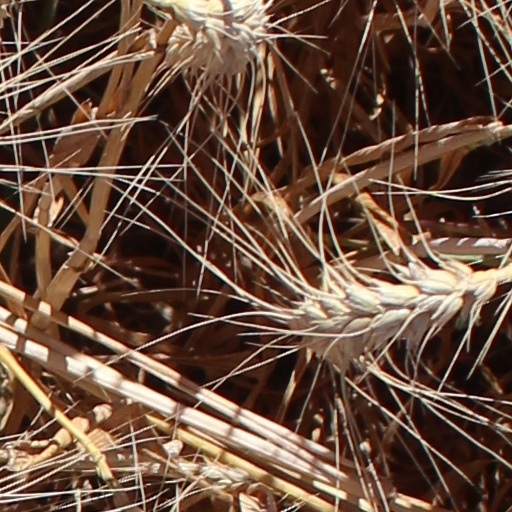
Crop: wheat